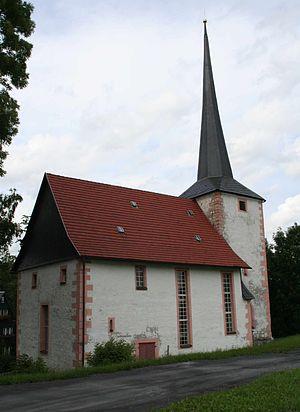
Sachsenbrunn est une commune allemande indépendante de Thuringe située dans l'arrondissement de Hildburghausen. La commune est administrée depuis le 1ᵉʳ janvier 2012 par la ville voisine d'Eisfeld.